Azimpur Dayera Sharif Khanqah

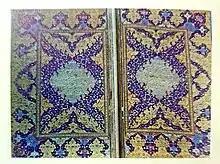
The Quran of 17th century preserved at Dayera Sharif

Bakhtiyar Mahiswar was a descendant the daughter of Muhammad, Fatimah. Two children were born in the womb of his wife who was a descendant of Abu Bakr Siddiq - Syed Jahan Shah and Syed Muhammad Haya Shah. Syed Haya Shah, the second son of Mohammad Bakhtiyar Mahi Swar, appeared in the lineage of Dayem, the founder of the Dayera Sharif.